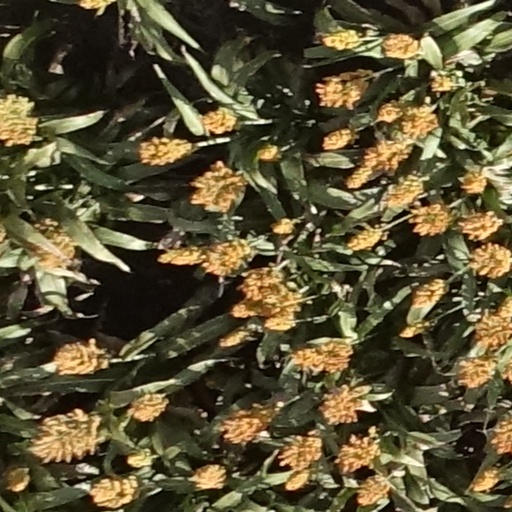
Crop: sorghum